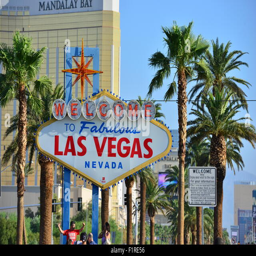
the streets early in the morning